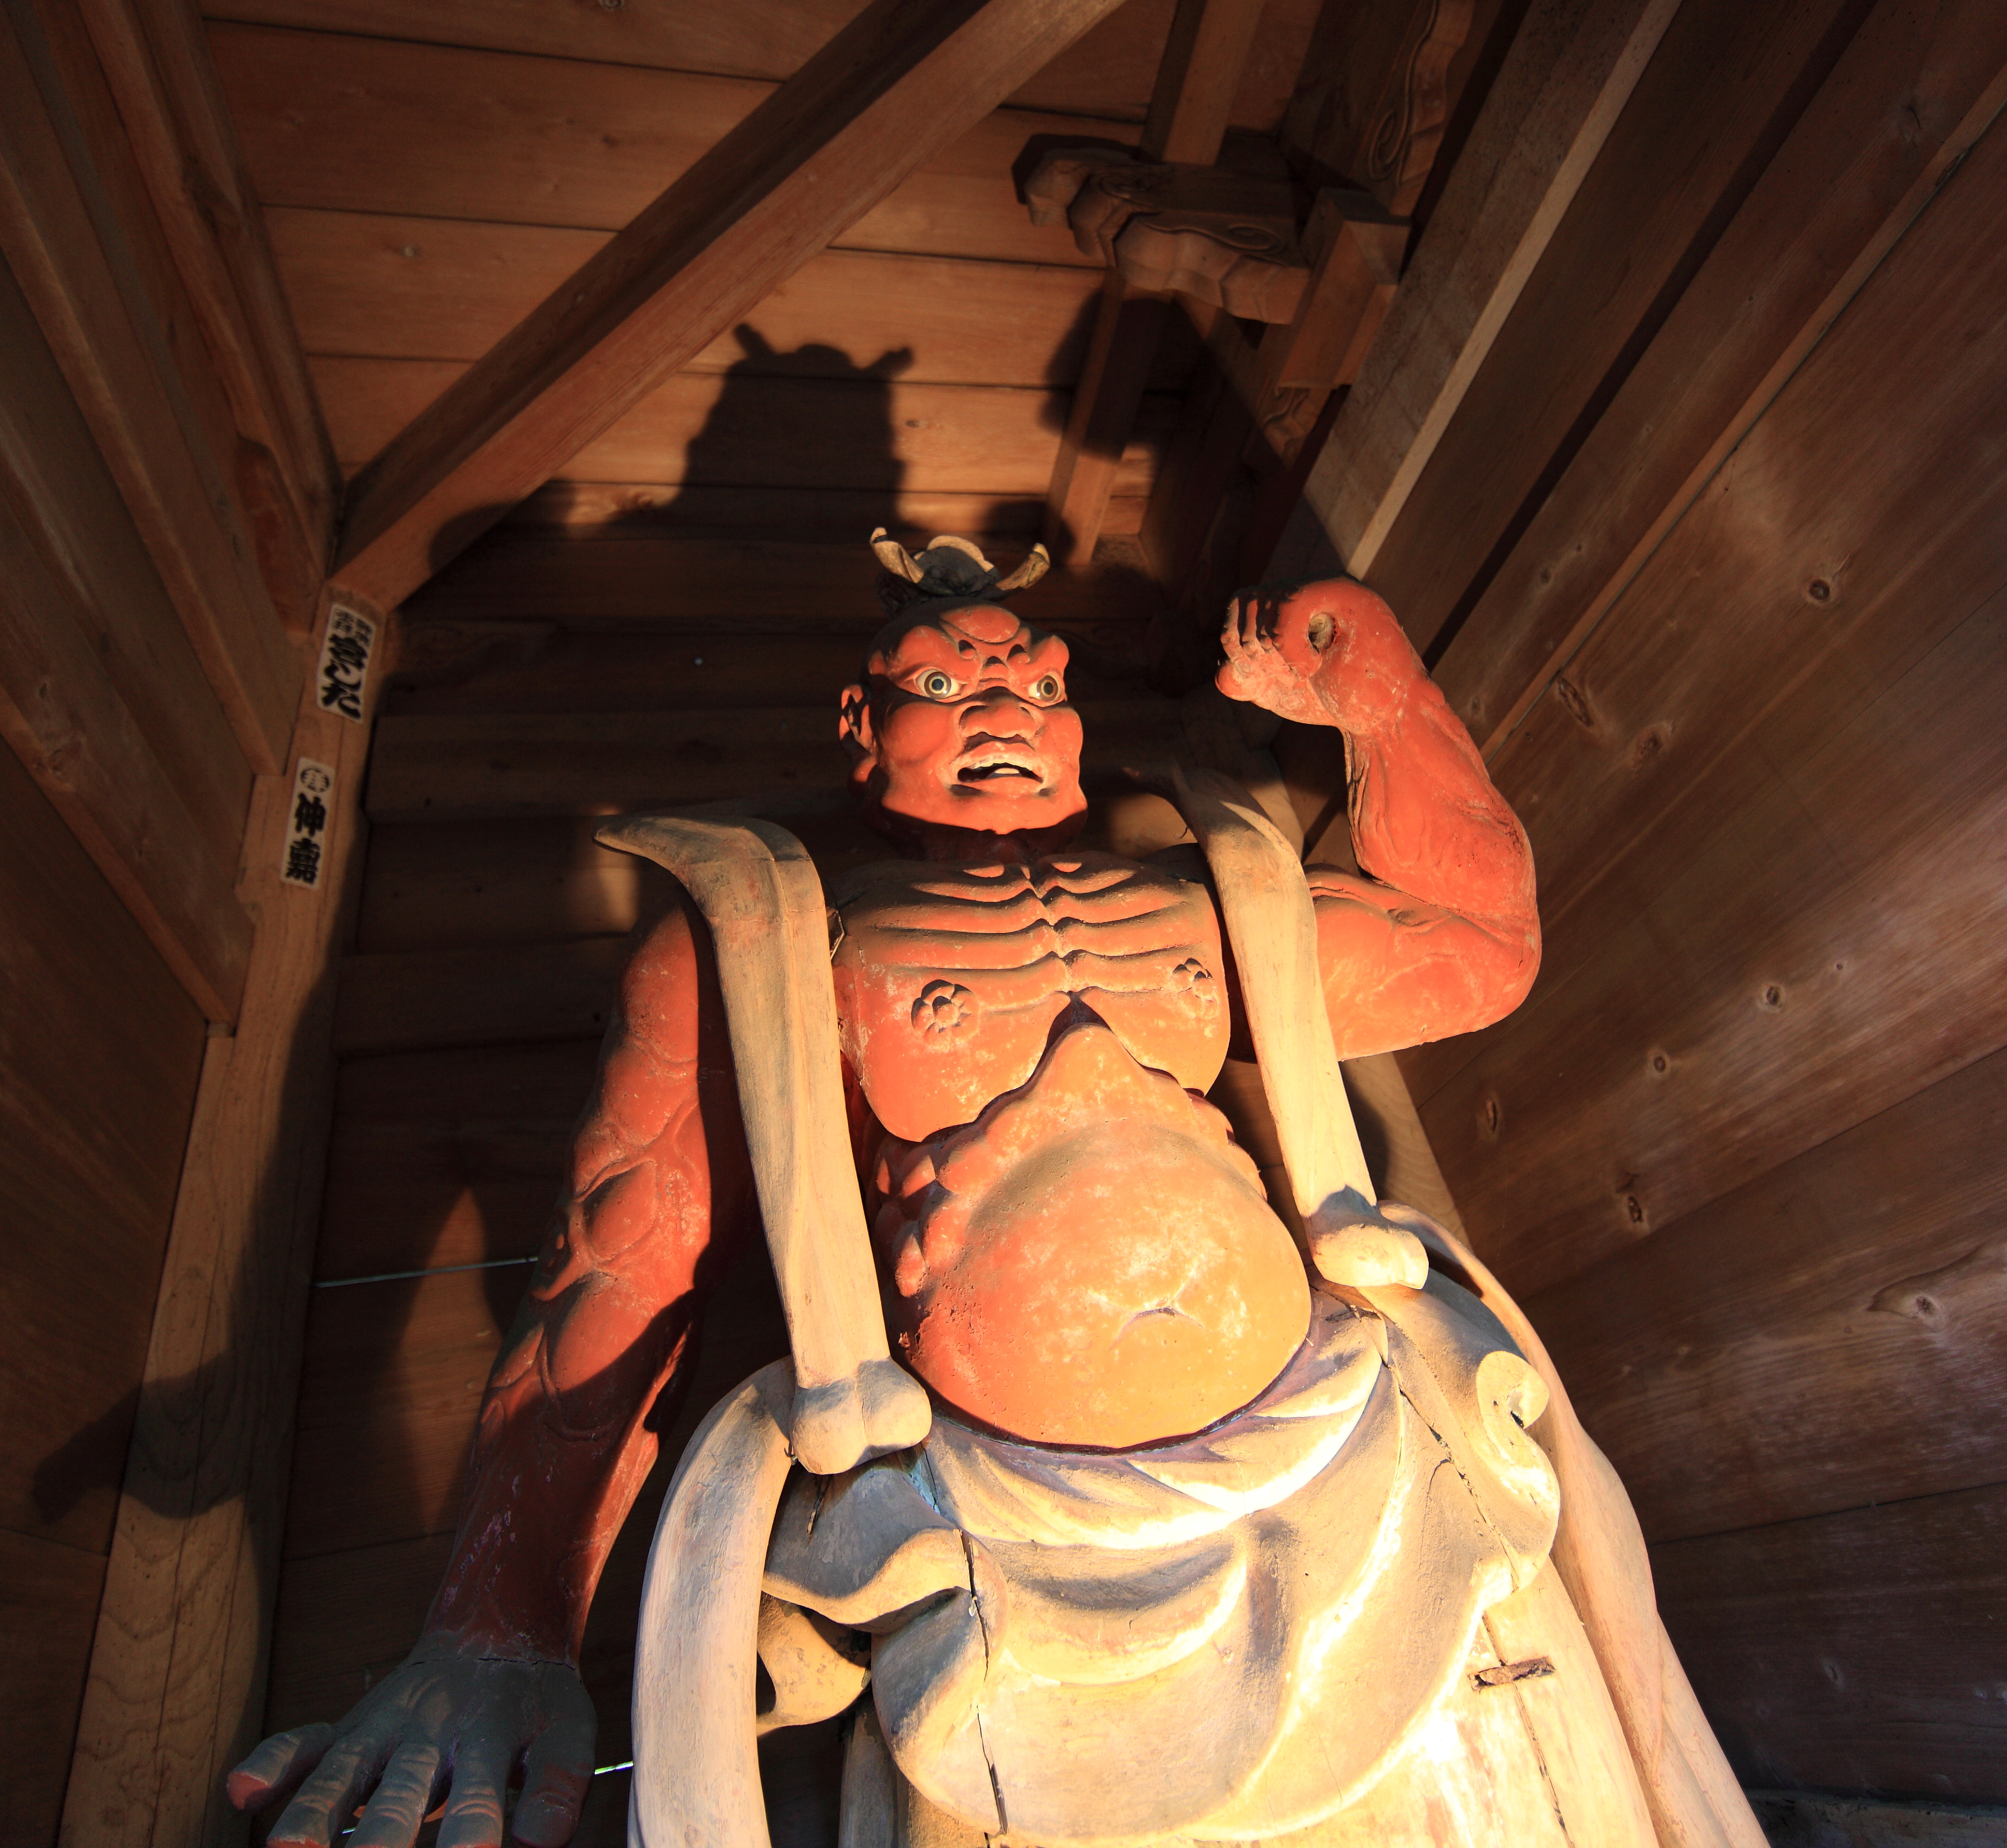
high, temple, shrine, tochigi, 5d, hires, carving, markii, hi, res, resolution, 5photosaday, nasu, torinokosanshoujinja, devaking, kongohrikishi, nioh